Post-2008 Irish banking crisis

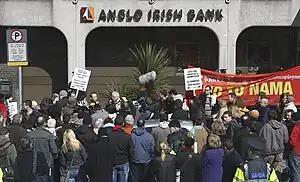
Protestors outside Anglo Irish Bank during protests against the bank bailout in April 2010

Having guaranteed the six main Irish banks in September 2008, the Minister for Finance, Brian Lenihan announced on 21 December 2008 that he would seek to recapitalise Ireland's three main banks, Allied Irish Bank (AIB), Bank of Ireland (BoI) and Anglo Irish Bank. Under the plan the Government would take €2 billion in preference shares in each of Bank of Ireland and Allied Irish Bank and €1.5 billion in preference shares in Anglo Irish Bank, giving it a 75% control of the latter.